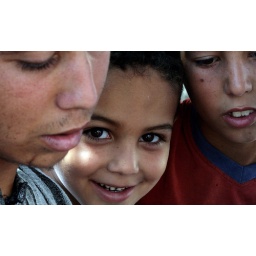
Palestinian boys enthralled by a state-of-the-art cell phone on the streets of Ramallah. (Morten Berthelsen)